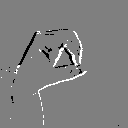
ASL letter: o